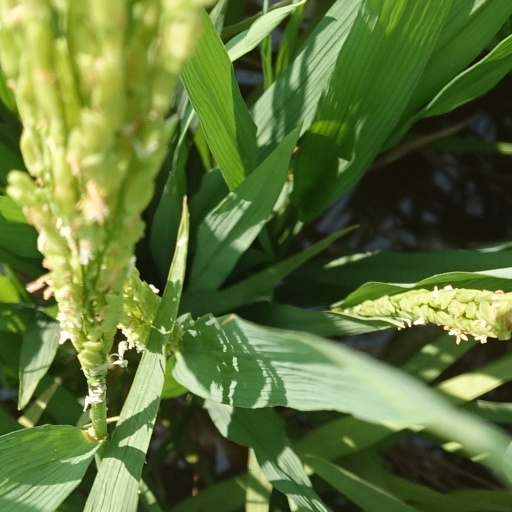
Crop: rice